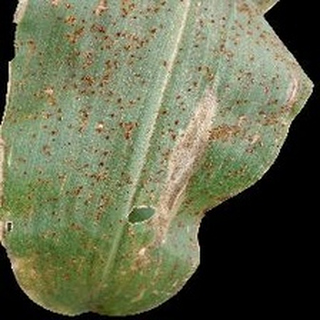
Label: corn_common_rust